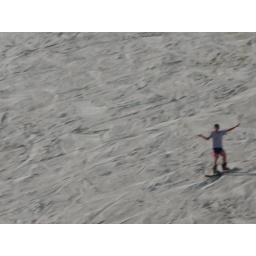
This is in Hirschau, Germany at a big sand hill where we, well Joey and Don went sand boarding.